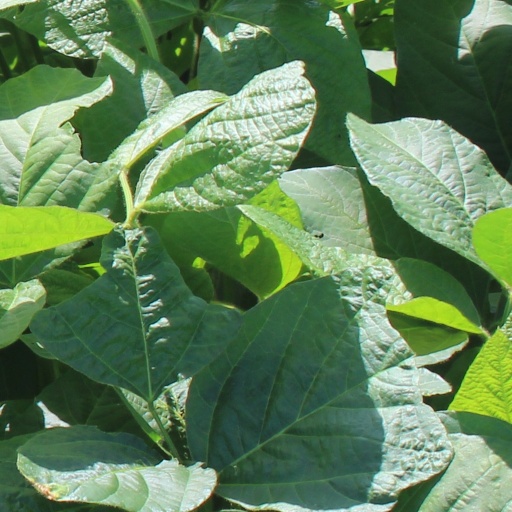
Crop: soybean